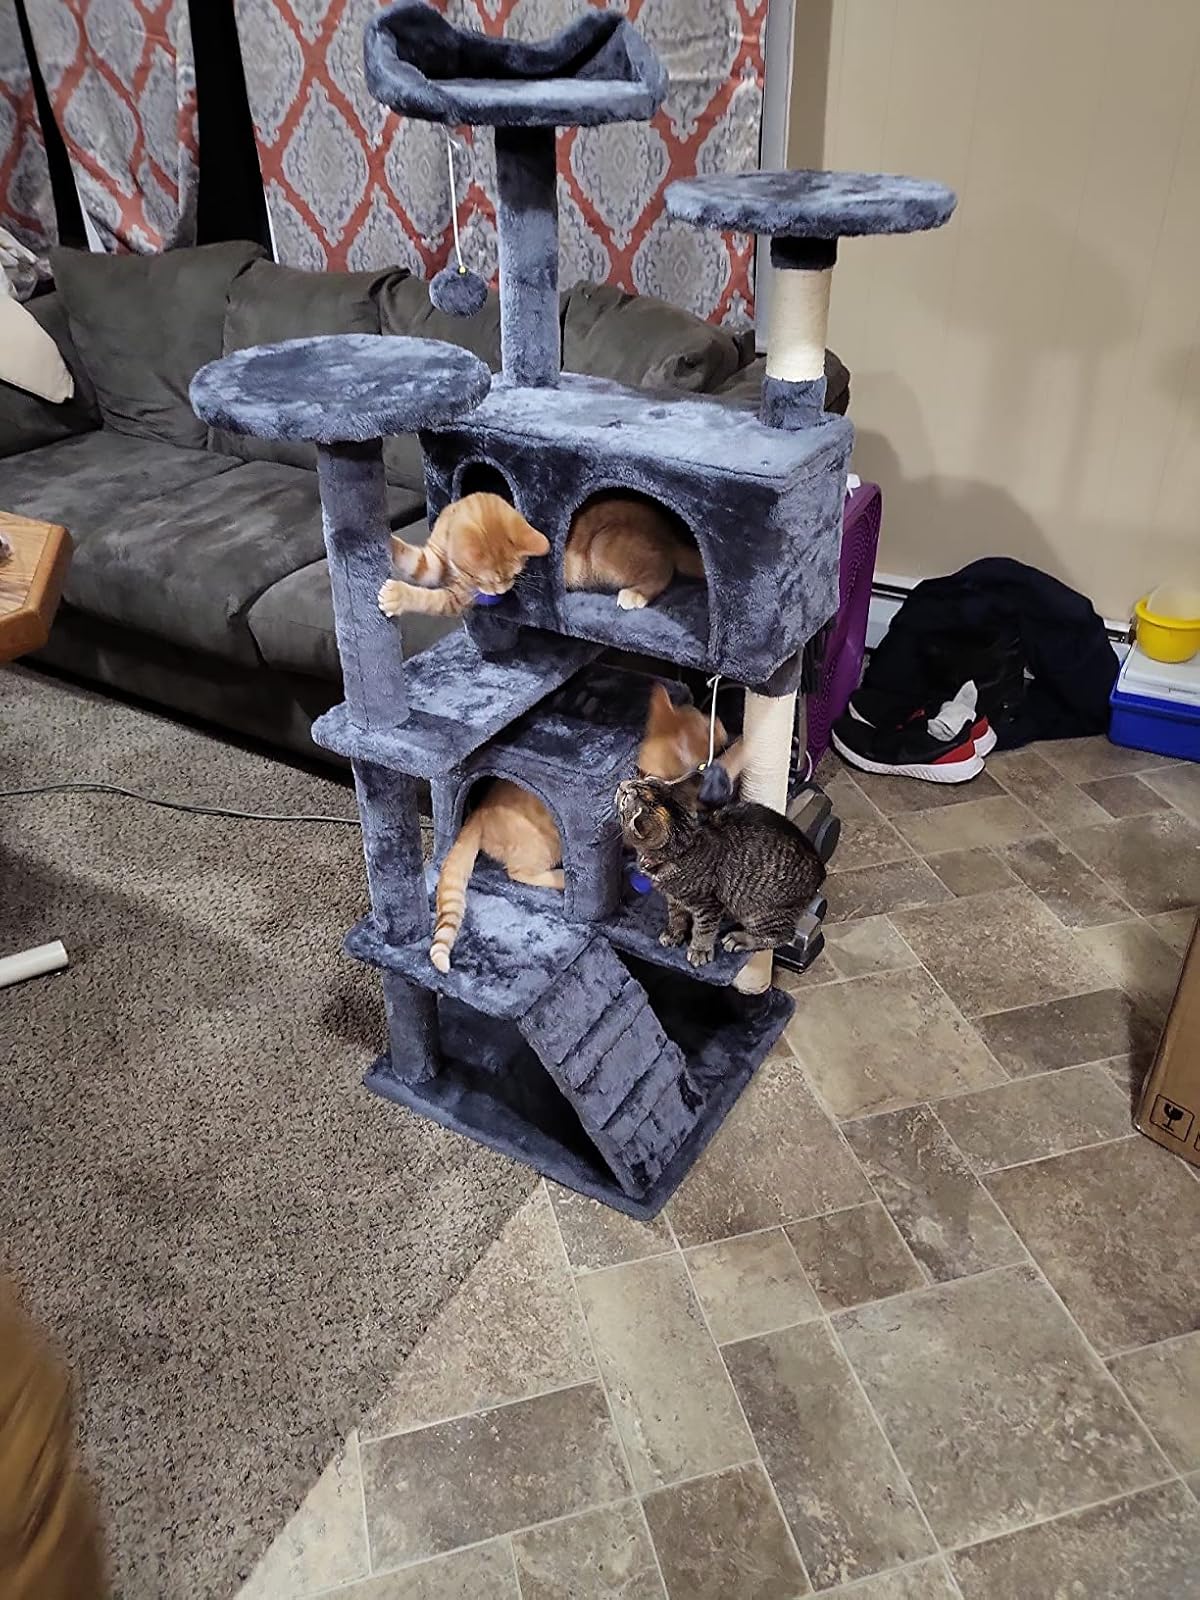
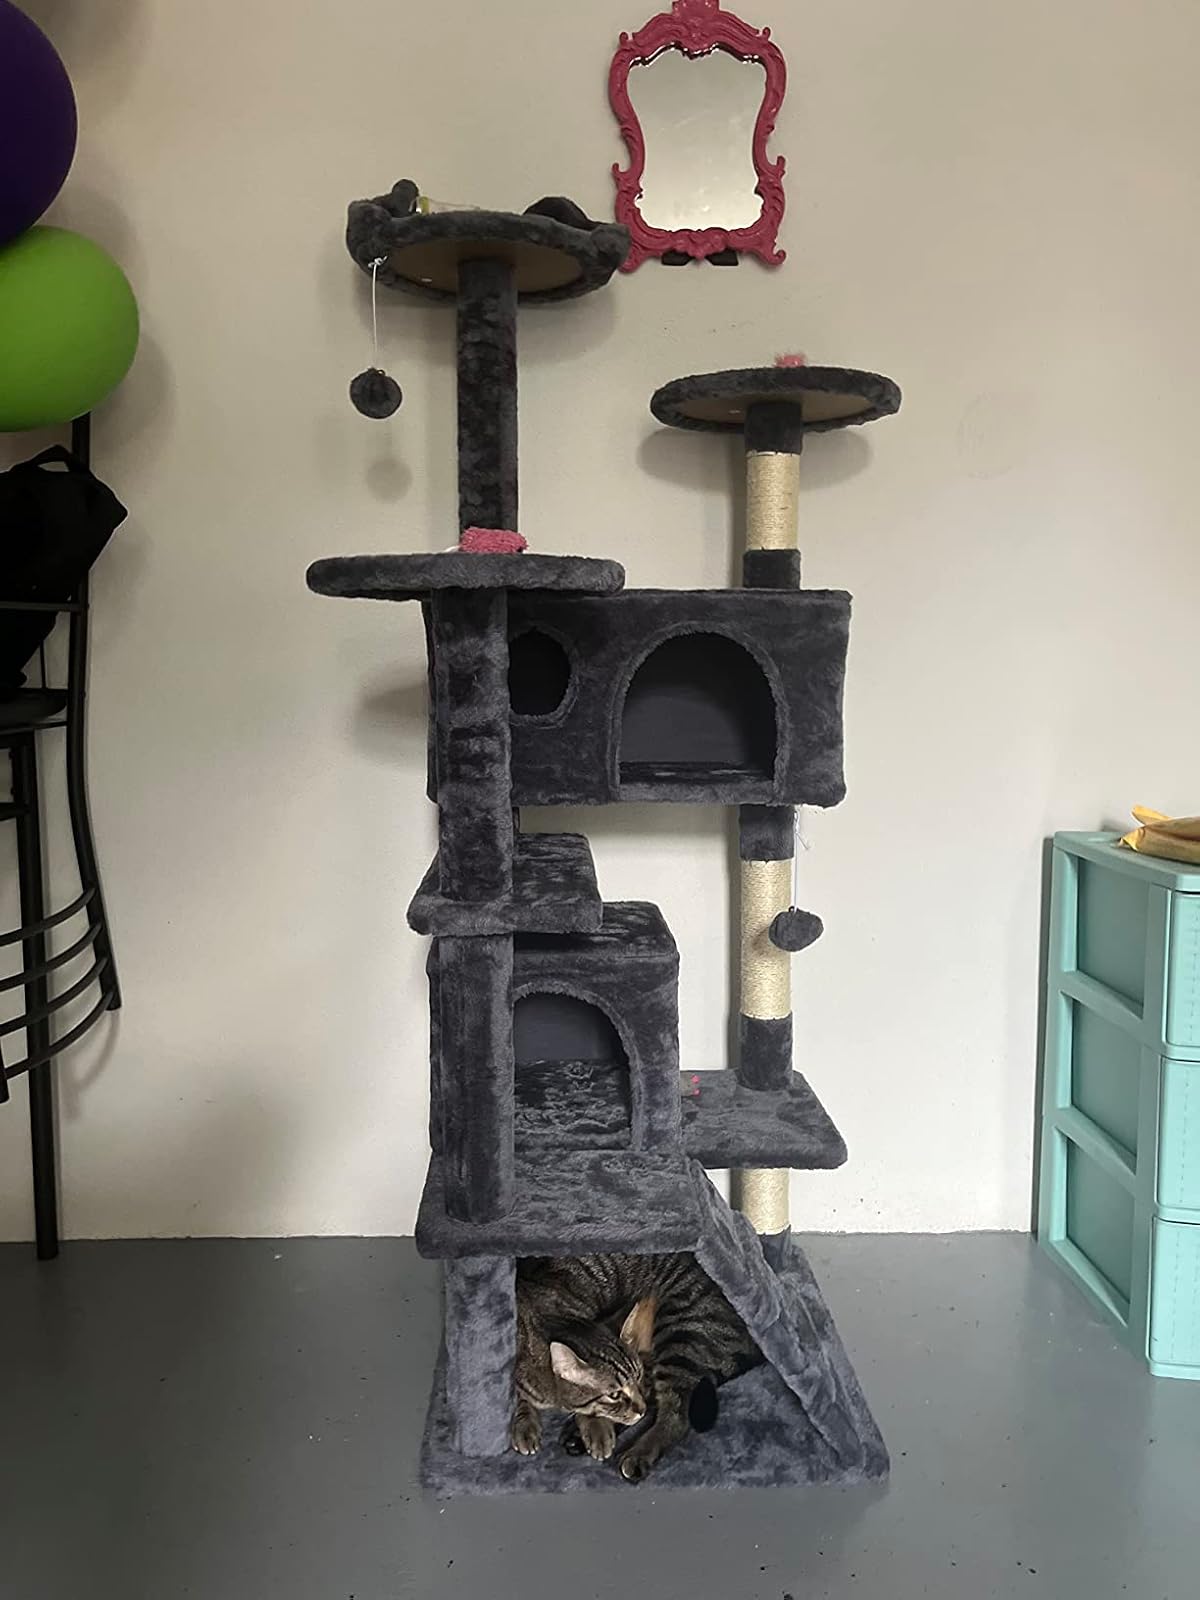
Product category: items_cat tree
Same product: yes